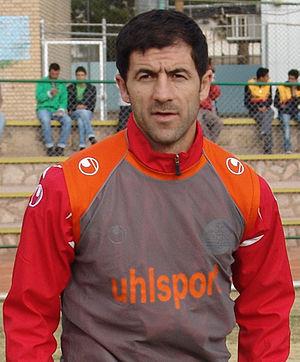
Karim Bagheri est un footballeur iranien né le 24 février 1974 à Tabriz.